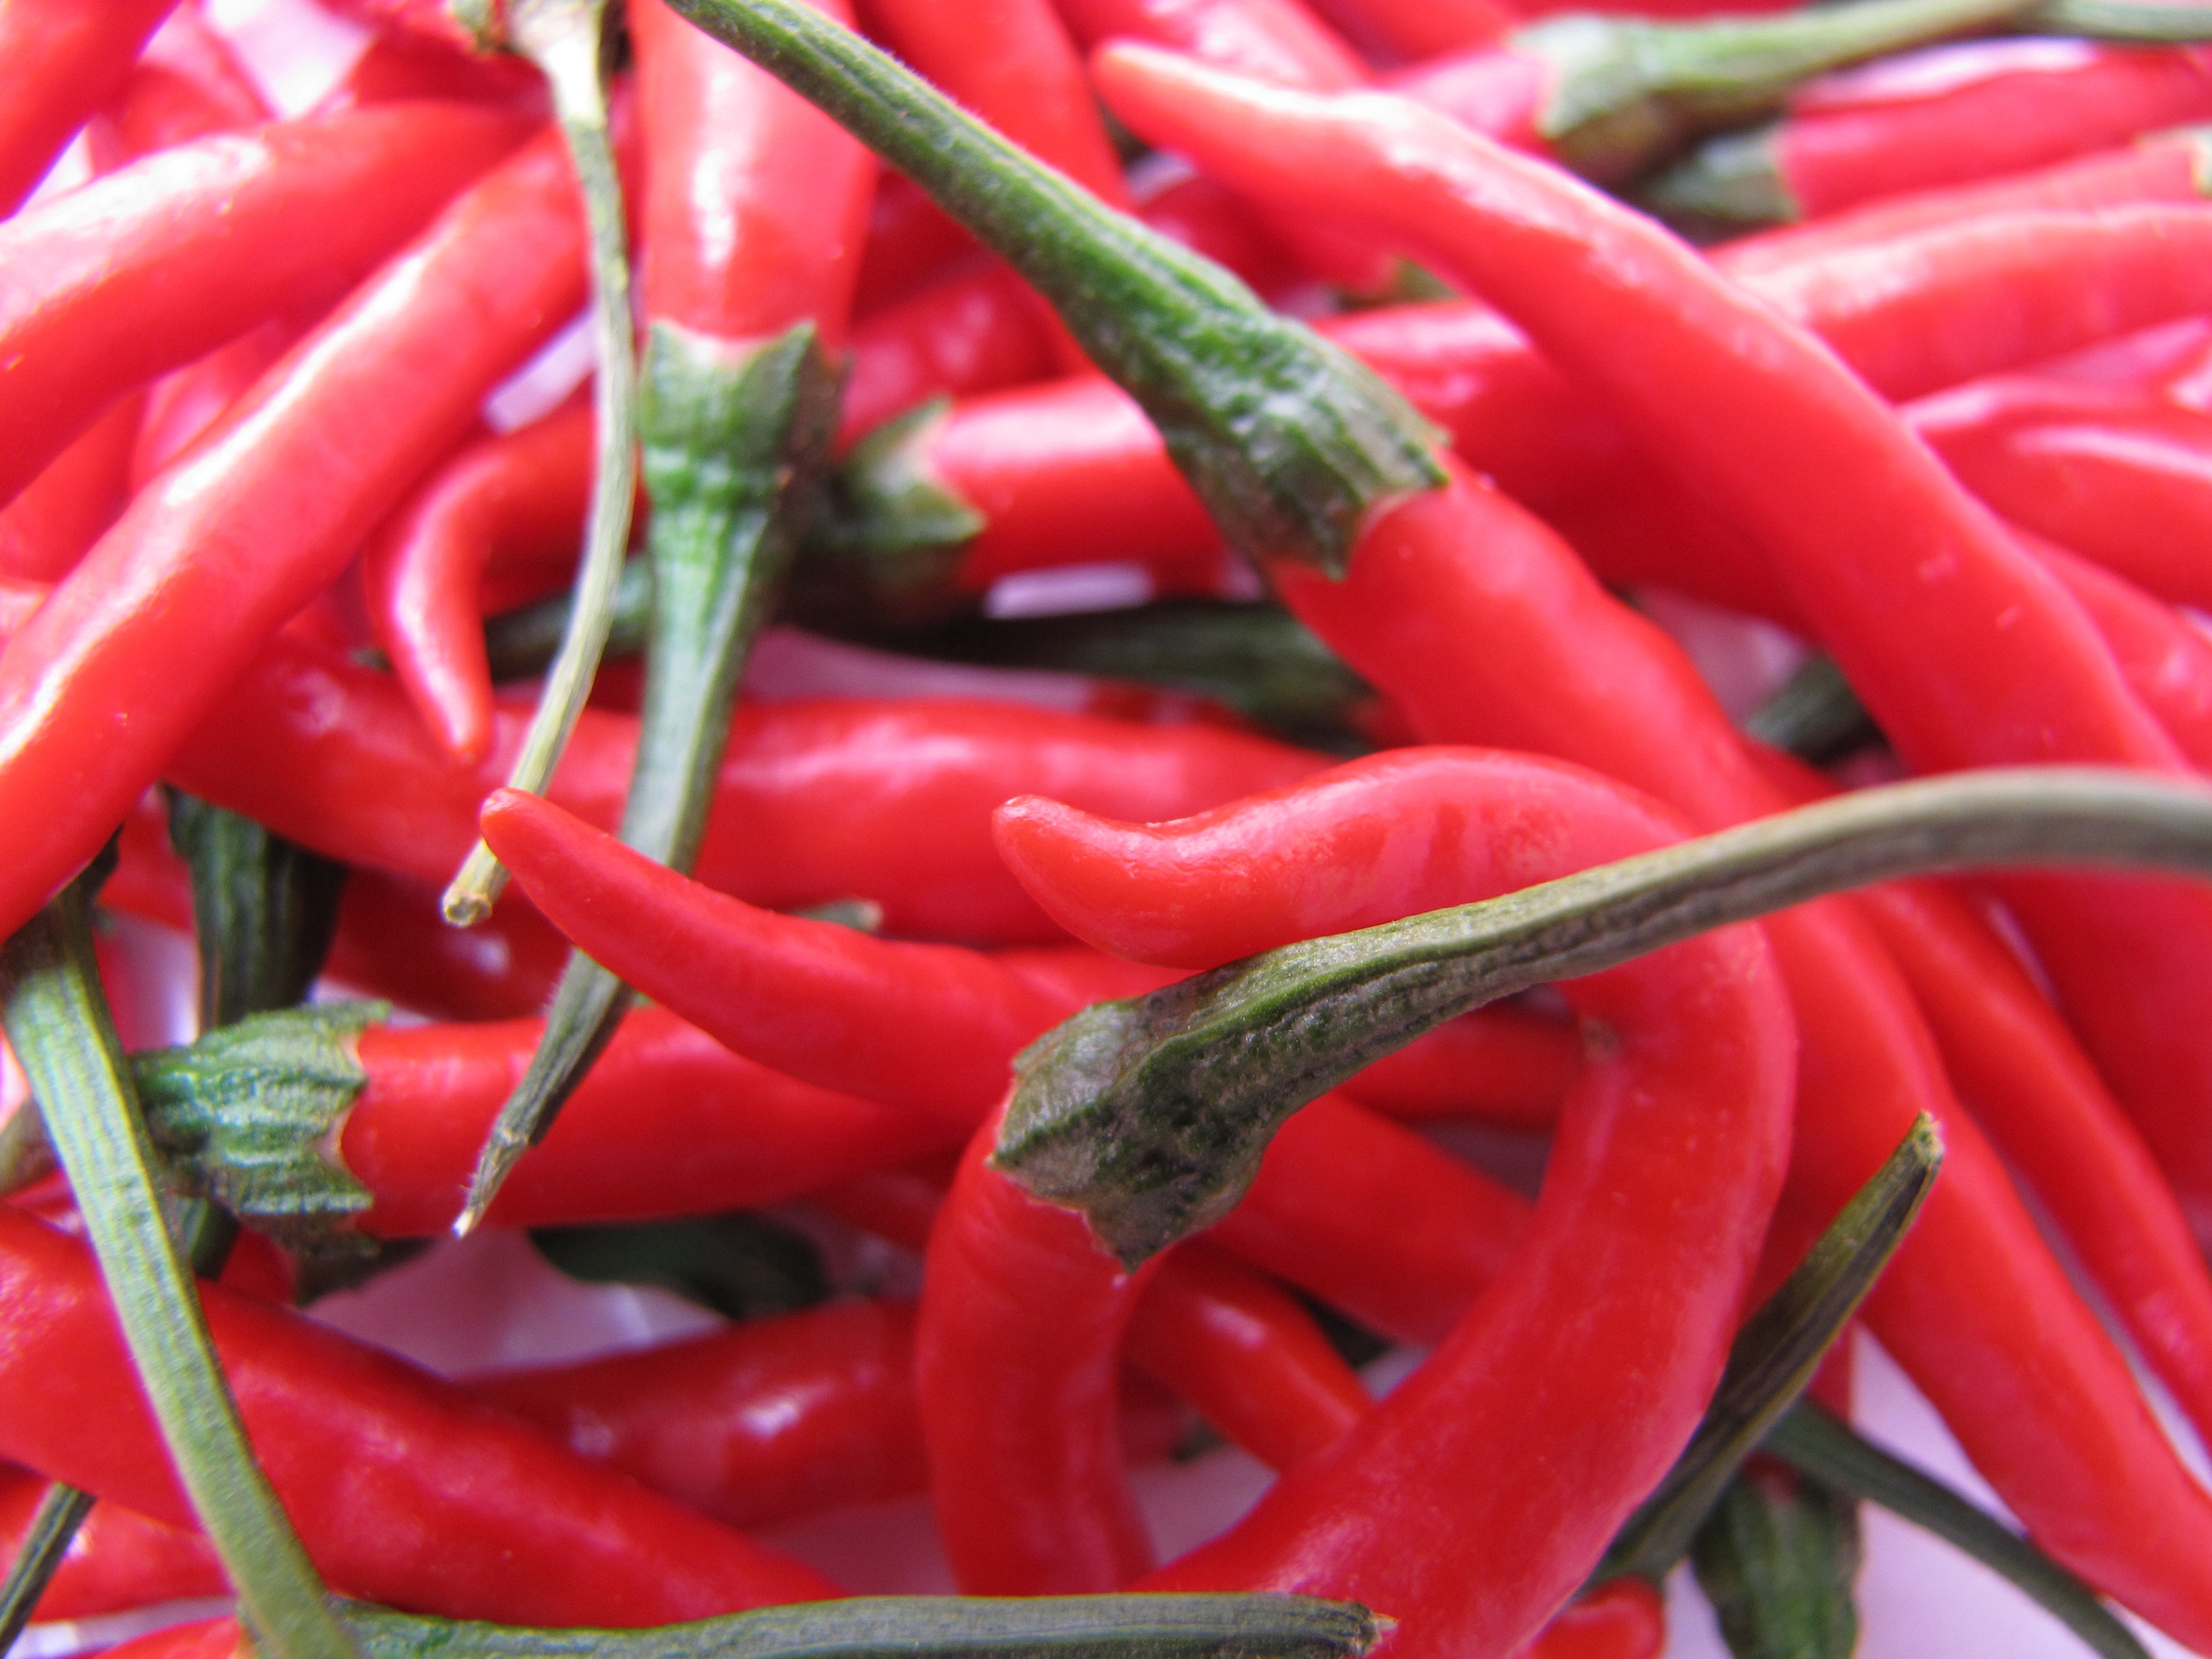
plant, food, produce, vegetable, peppers, flowering plant, chili pepper, cayenne pepper, land plant, bird's eye chili, serrano pepper, malagueta pepper, peperoncini, bell peppers and chili peppers, pimiento, tabasco pepper, italian sweet pepper